Droxford railway station

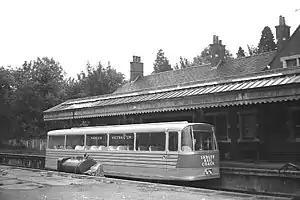
Bus-like vehicle parked at the platform of a railway station

On 26 July 1945 the Labour Party won a landslide victory on a manifesto that included bringing strategic industries into public control, and on 1 January 1948 the Southern Railway became the Southern Region of the publicly owned British Railways. Although still invaluable for the transport of bulk goods, the use of railways in the area fell sharply after the war. The abolition of petrol rationing in 1950 made the car far more practical than it had been, and the location of Droxford station between the two villages meant that it was inconvenient for both. Railway stations and rolling stock had suffered from poor maintenance since the outbreak of war; trains were slow and dirty, and there was an increasing number of high-profile railway accidents. To address the decline, services on the Meon Valley Railway were drastically cut. Goods charges were increased, Sunday services were scrapped, and weekday passenger service was reduced to four trains per day in each direction with the last train leaving Alton at 4.30 pm, making day return travel to London impossible. By this time Droxford no longer had its own stationmaster, and the stationmaster of nearby Wickham was in nominal charge of the station with Reg Daniels, Droxford's senior porter, responsible for its administration.